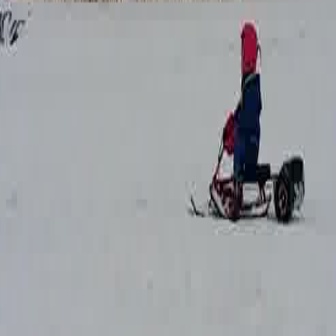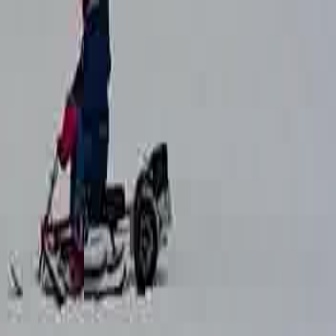
  Please identify the target specified by the bounding box [188,108,302,223] in the first image and locate it in the second image. Return the coordinates in [x_min,y_min,x_max,y_max] format.
Answer: [7,128,167,289]